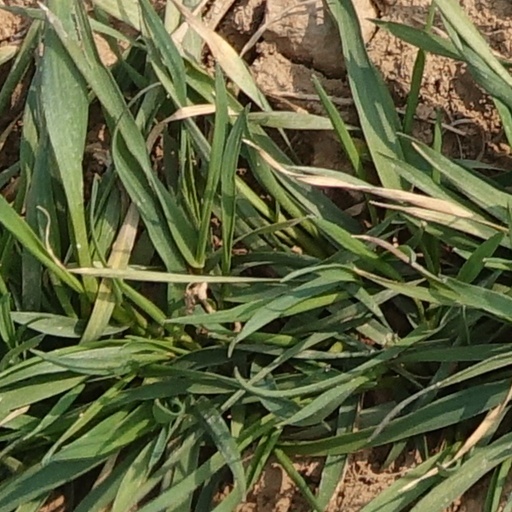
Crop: wheat